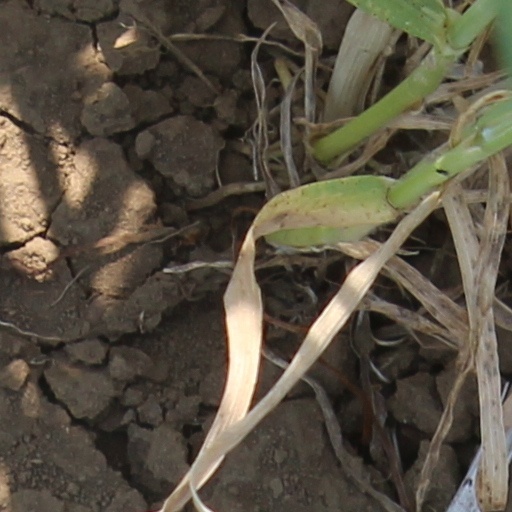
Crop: wheat